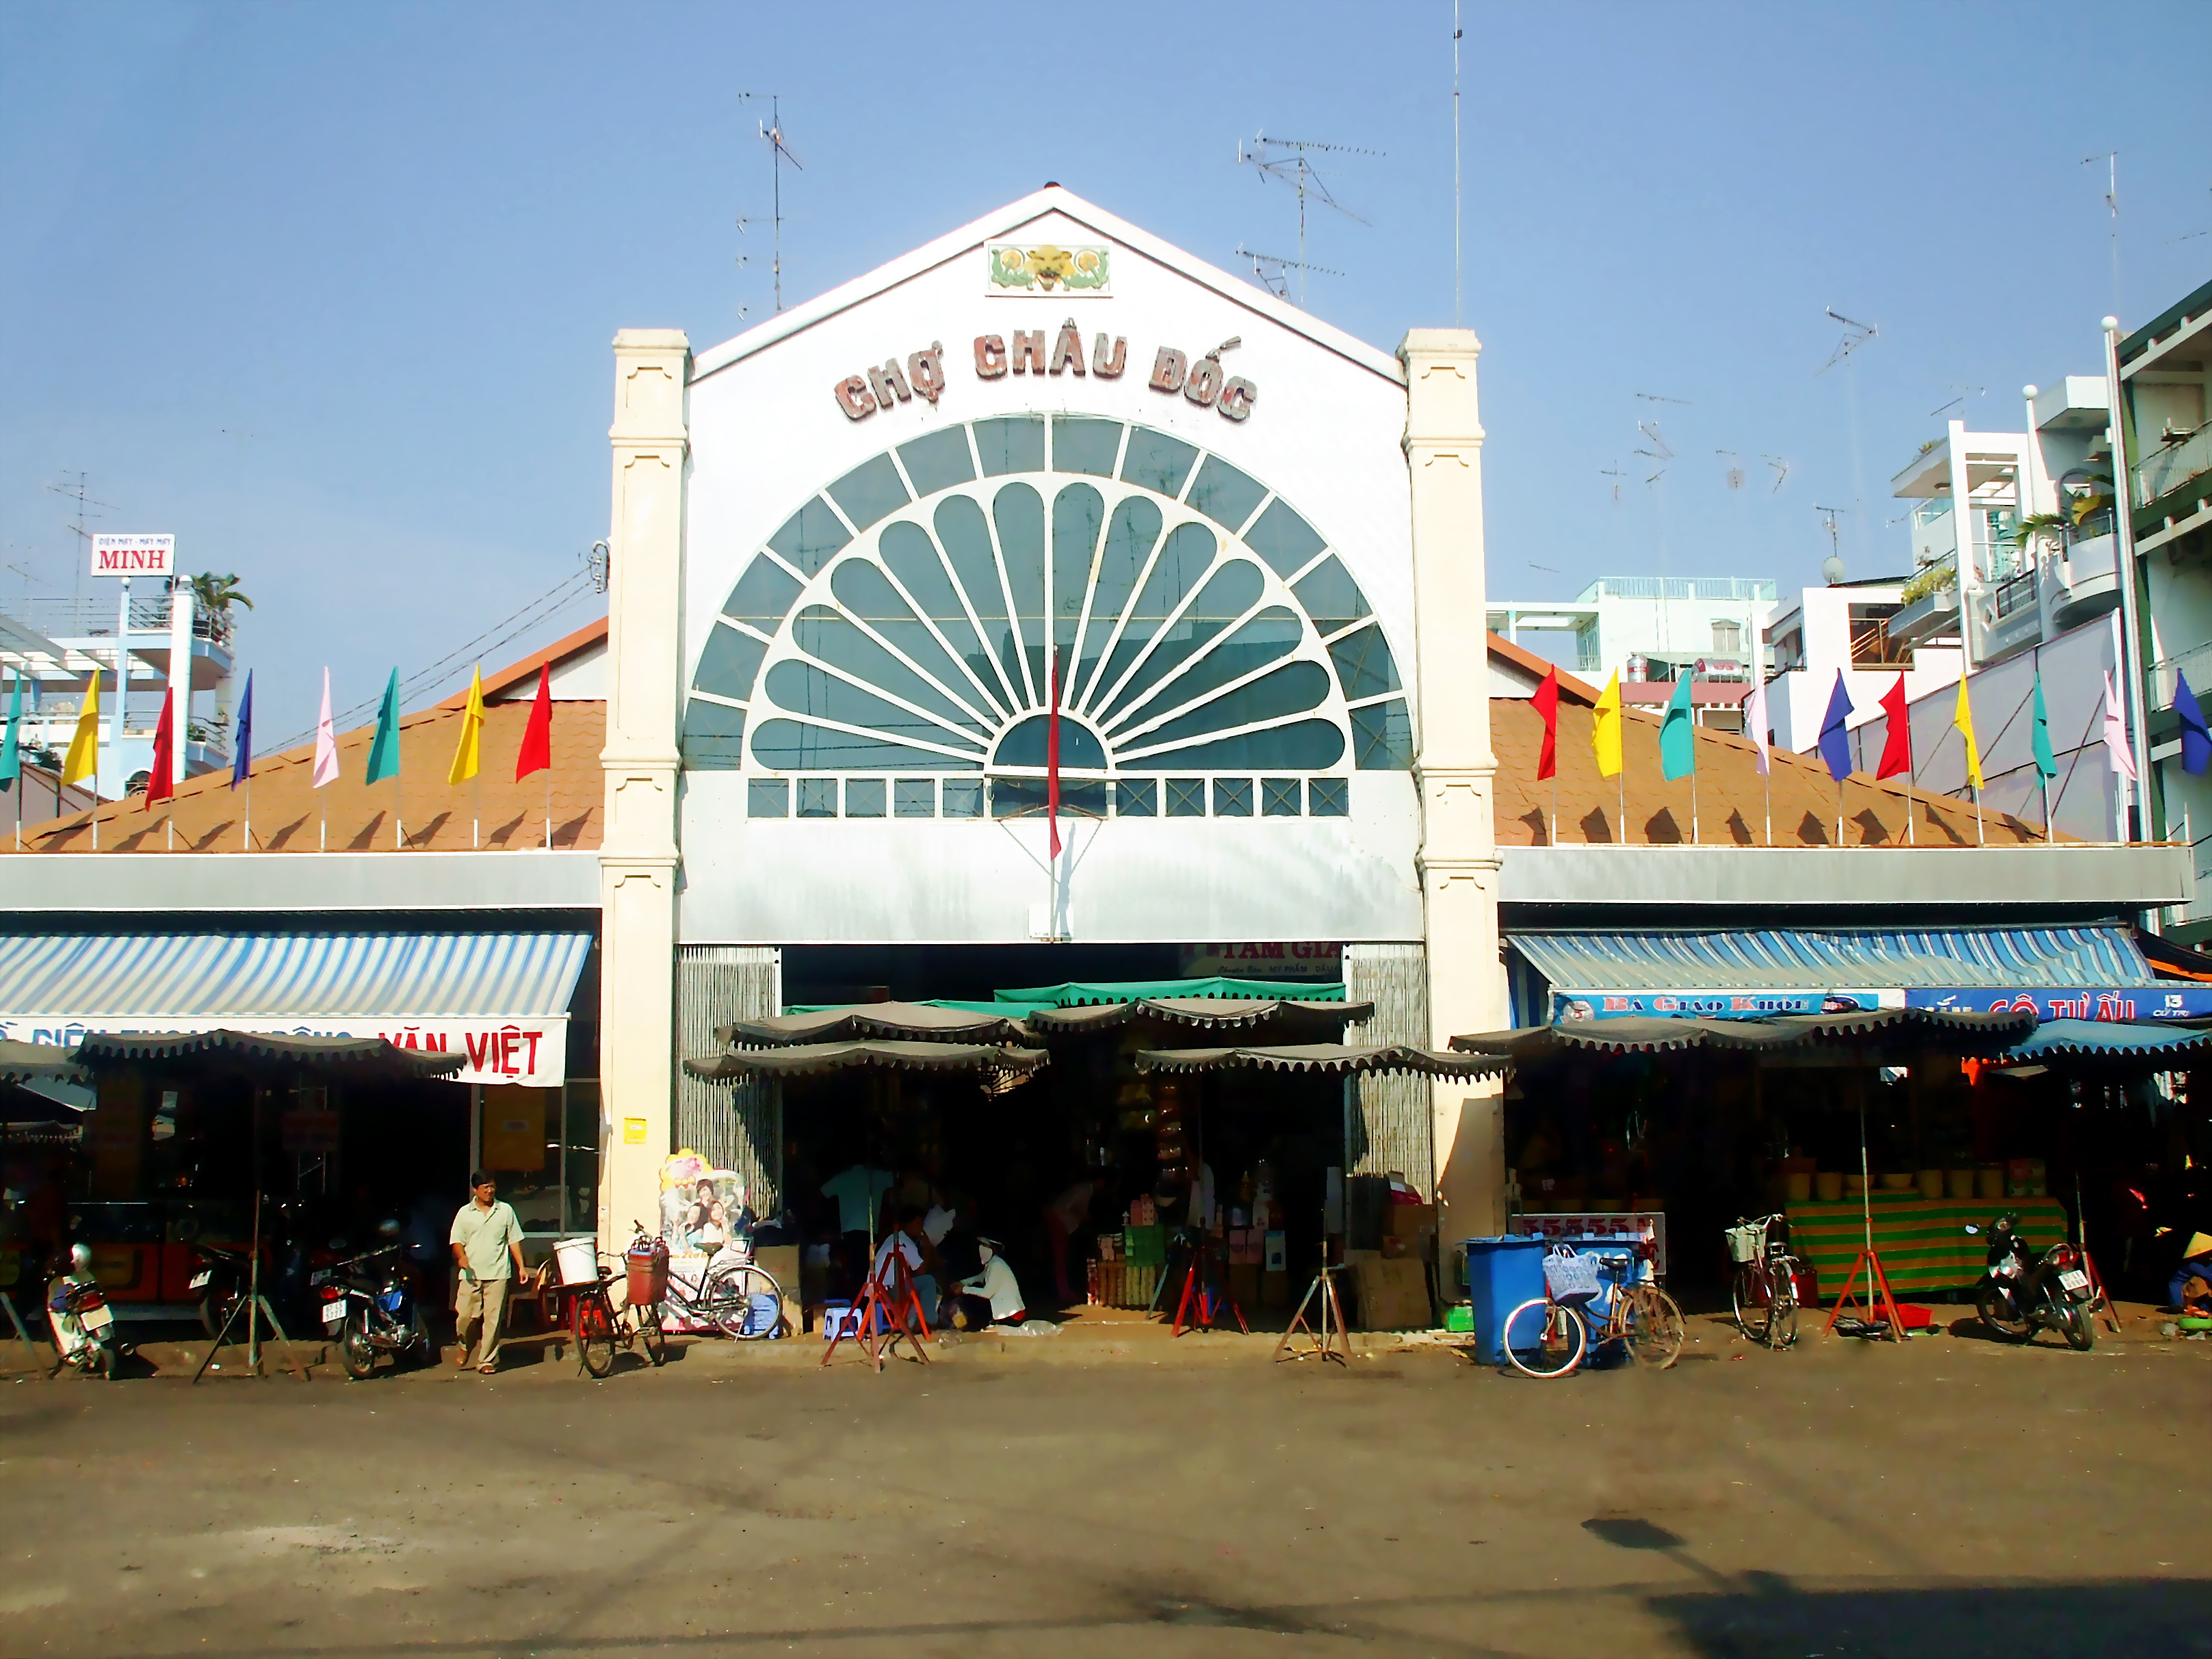
user: text: Có bao nhiêu lá cờ màu đỏ trên mái chợ?
assistant: text: Bốn

user: text: Tòa nhà chính trong ảnh là chợ gì?
assistant: text: Chợ Châu Đốc

user: text: Hoạt động chính nào diễn ra tại địa điểm này, phản ánh một phần đời sống thường ngày ở Việt Nam?
assistant: text: Mua bán hàng hóa và giao thương

user: text: Dưới mái hiên chính của Chợ Châu Đốc có những hoạt động gì đang diễn ra và phương tiện giao thông nào phổ biến nhất xuất hiện gần đó?
assistant: text: Hoạt động mua bán hàng hóa và bày bán sản phẩm; phương tiện giao thông phổ biến nhất là xe máy.